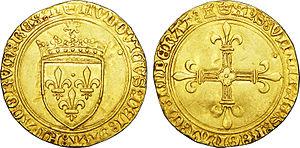
Nom de l'atelier/ville
Louis XI, dit « le Prudent », né le 3 juillet 1423 à Bourges, mort le 30 août 1483 au château du Plessis-lèz-Tours, est roi de France de 1461 à 1483, sixième roi de la branche dite de Valois de la dynastie capétienne. Son intense activité diplomatique, perçue par ses adversaires comme sournoise, lui vaut de la part de ses détracteurs le surnom d'« Universelle Aragne ».
Imbert de Batarnay, également connu comme « Monsieur du Bouchage » du nom de l'un de ses nombreux domaines, dans le Dauphiné, est un homme d'État français du Moyen Âge tardif et de la Renaissance. Il est né vers 1438, probablement à Bathernay dans la Drôme, et mort le 12 mai 1523 à Montrésor.